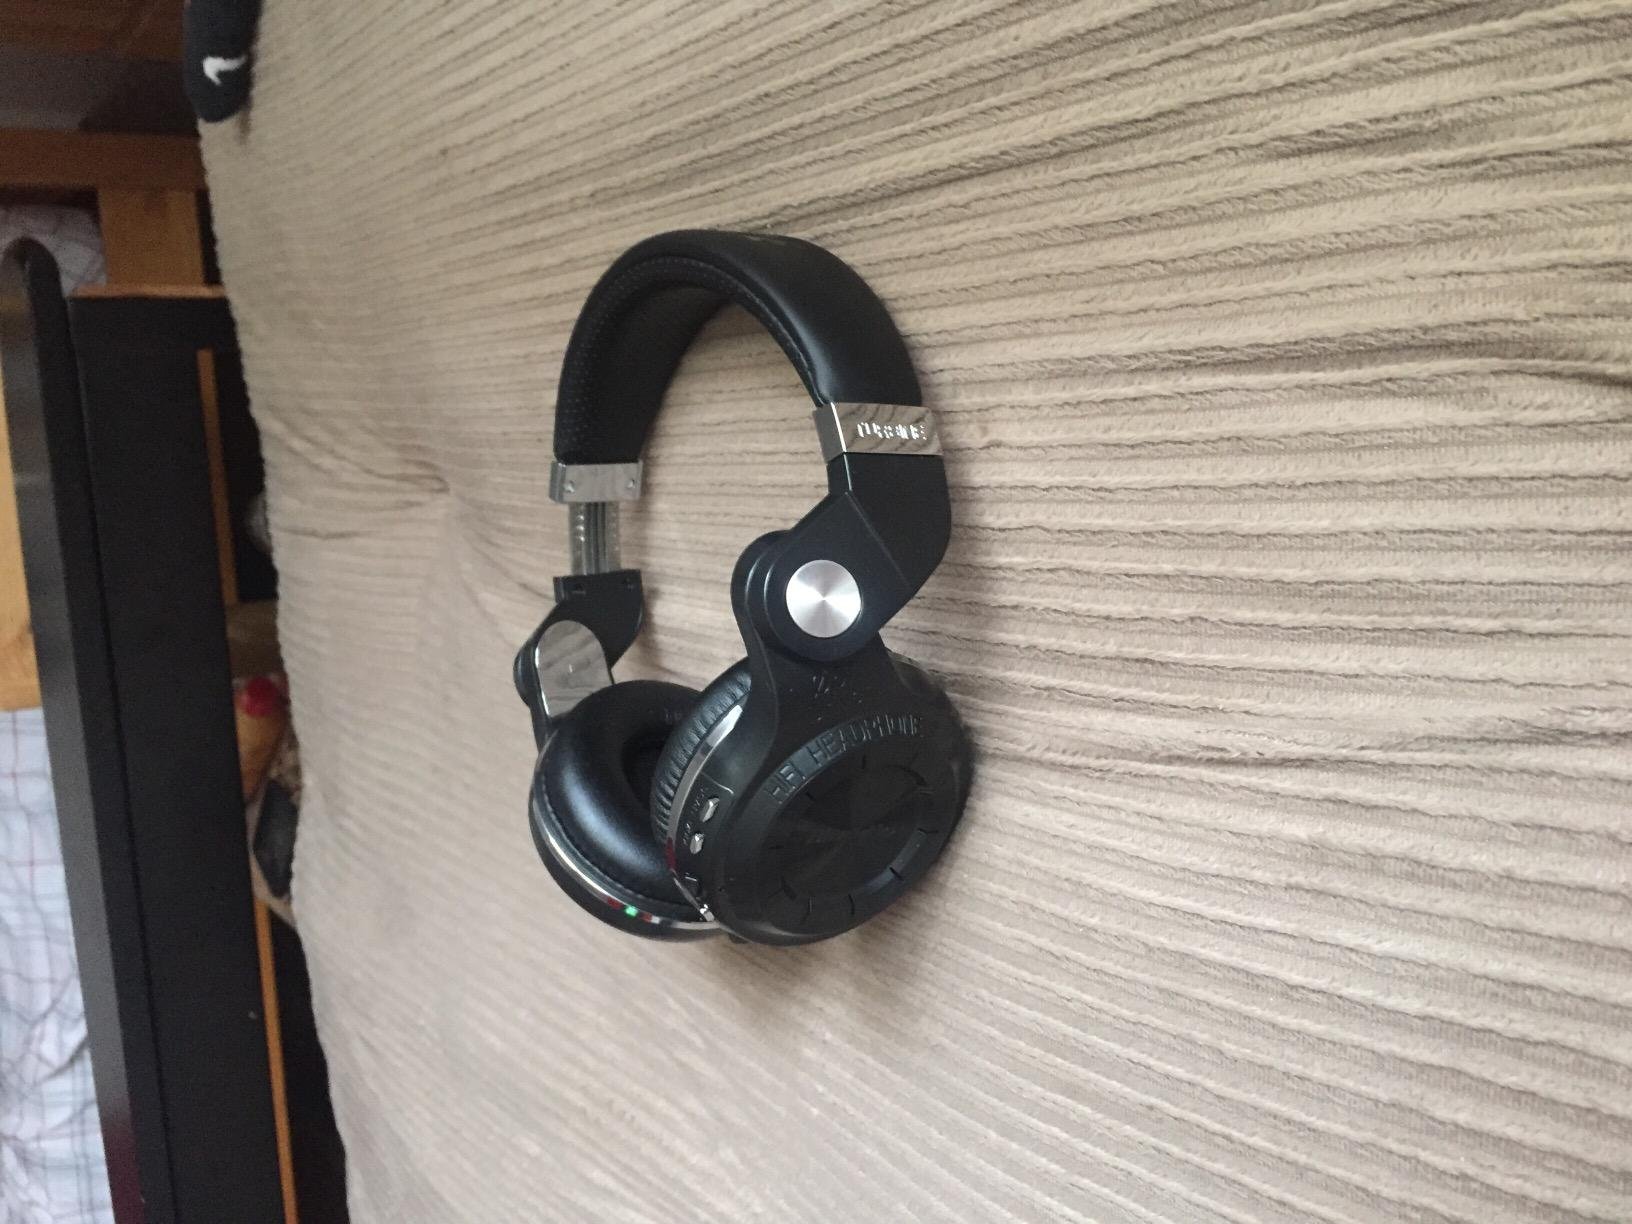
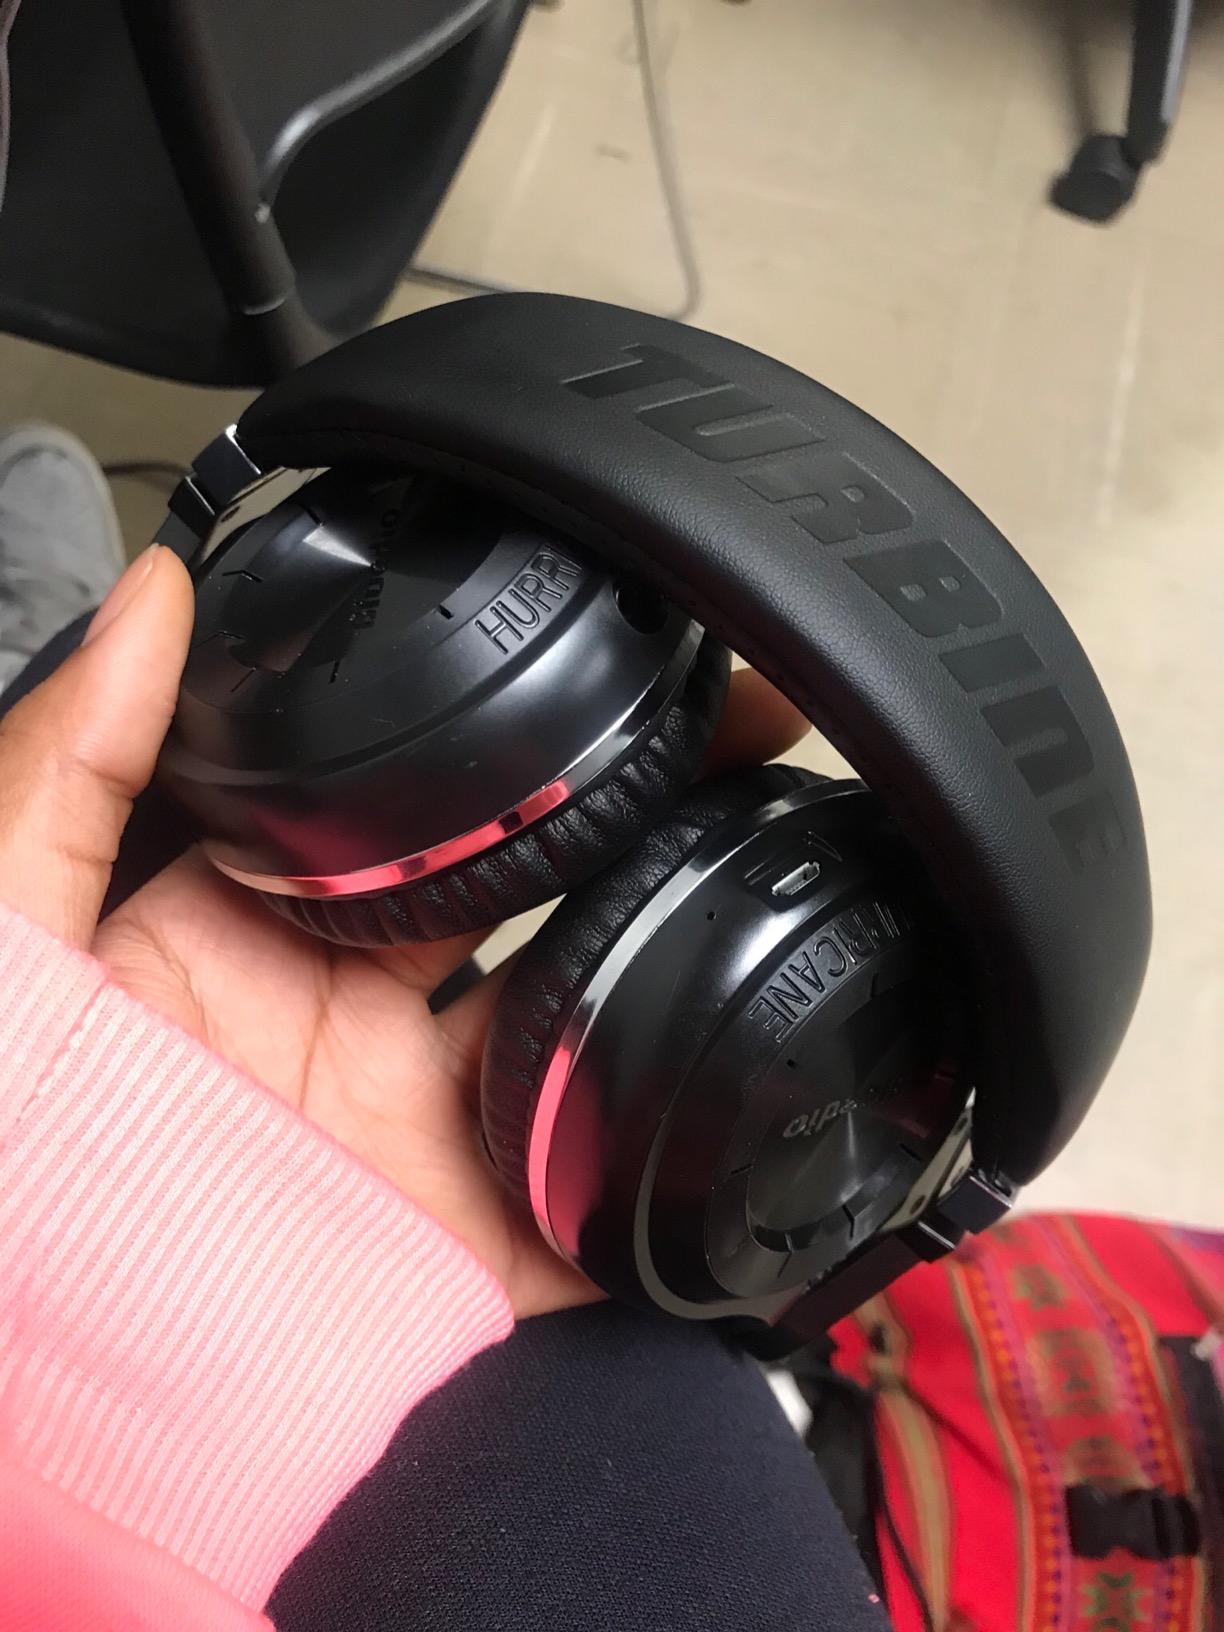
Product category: headphones
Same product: no